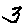
Label: 3